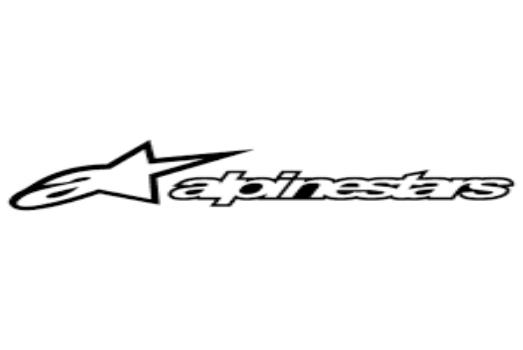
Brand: alpinestars-1
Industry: Clothes